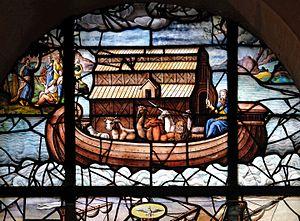
Église Saint-Étienne-du-Mont (vitrail ""L'arche de Noé"" de la chapelle de la Communion ou des Catéchismes - détail) - Paris V"
L’Arche de Noé est, d'après la Bible, un navire construit sur l'ordre de Dieu afin de sauver Noé, sa famille et ainsi qu'un couple de toutes les espèces animales pour les sauver du Déluge sur le point d'advenir.